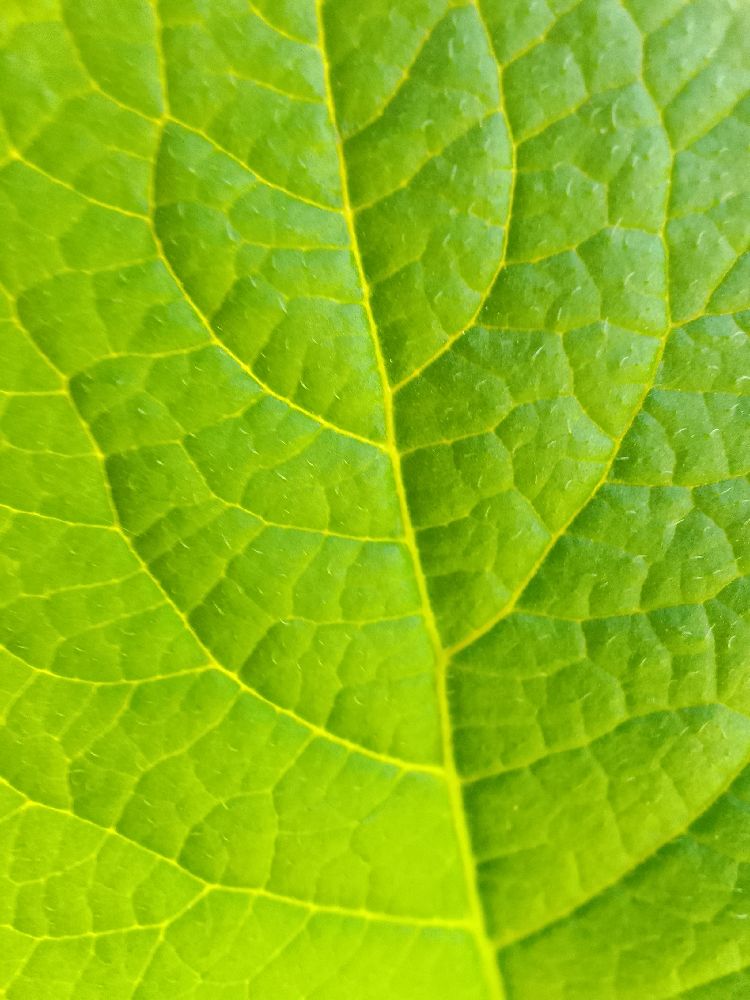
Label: Healthy